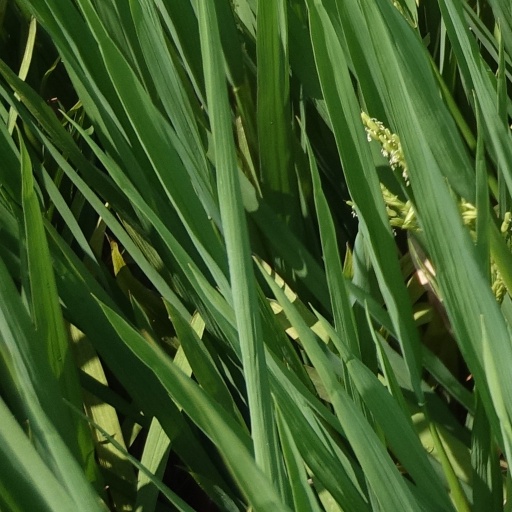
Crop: rice